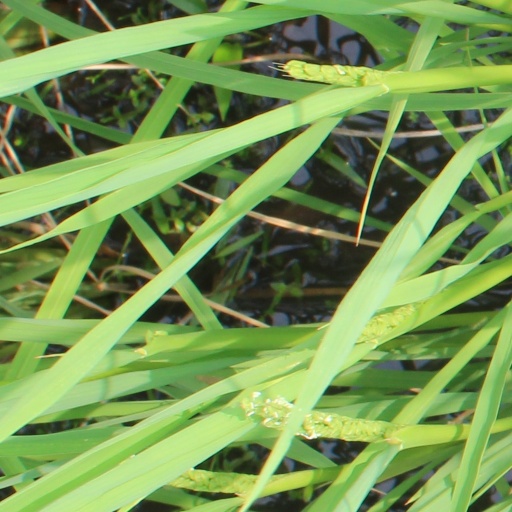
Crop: rice